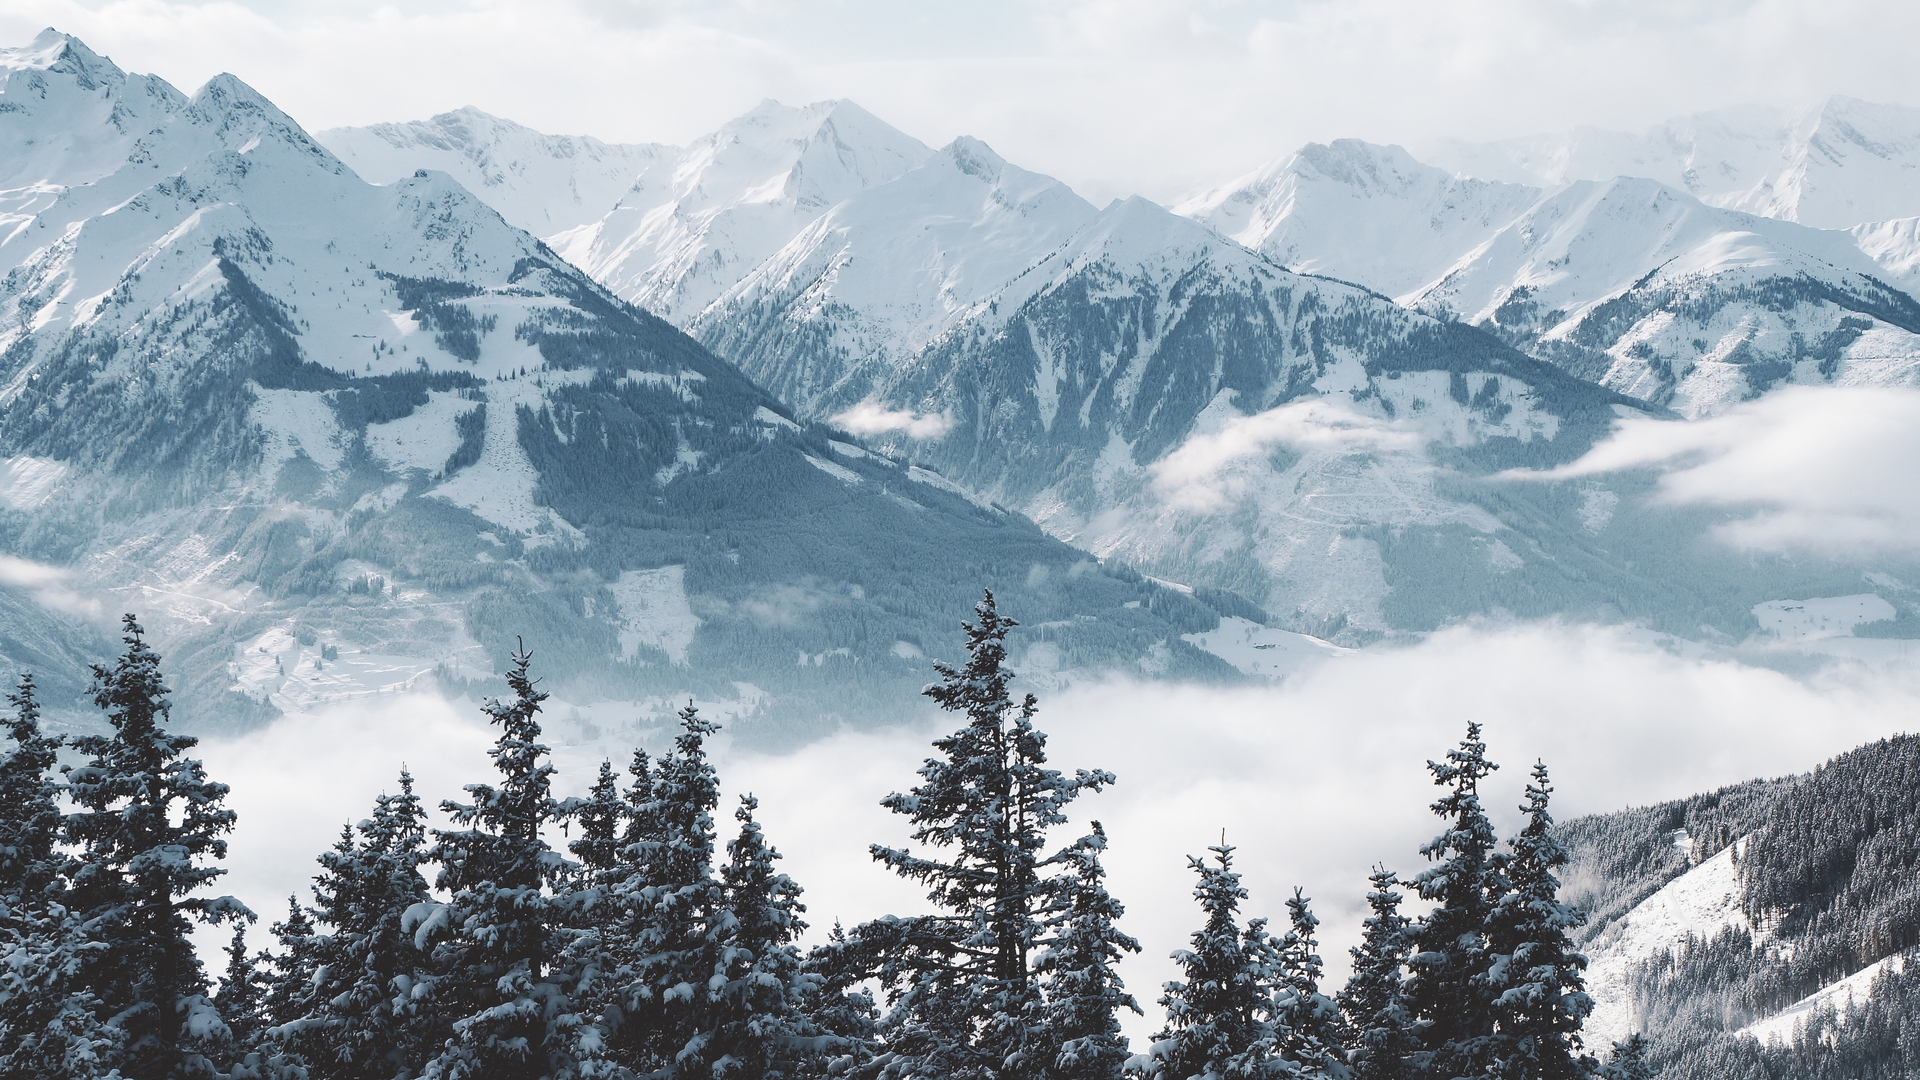
mountains, snow, white, winter, recreation, sport, beauty, nature, fresh air, cloud, sky, mountain, plant, natural landscape, tree, slope, larch, vegetation, atmospheric phenomenon, freezing, highland, biome, evergreen, terrain, woody plant, mountainous landforms, landscape, forest, geological phenomenon, valley, spruce fir forest, mountain range, glacial landform, hill, ice cap, conifer, frost, massif, mist, hill station, glacier, temperate broadleaf and mixed forest, nature reserve, cumulus, tropical and subtropical coniferous forests, ridge, temperate coniferous forest, summit, moraine, Northern hardwood forest, ar te, pine family, pine, fir, road, fog, old growth forest, rock, monochrome photography